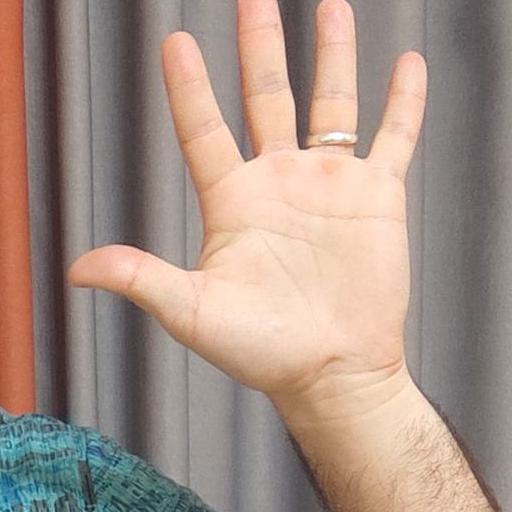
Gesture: palm